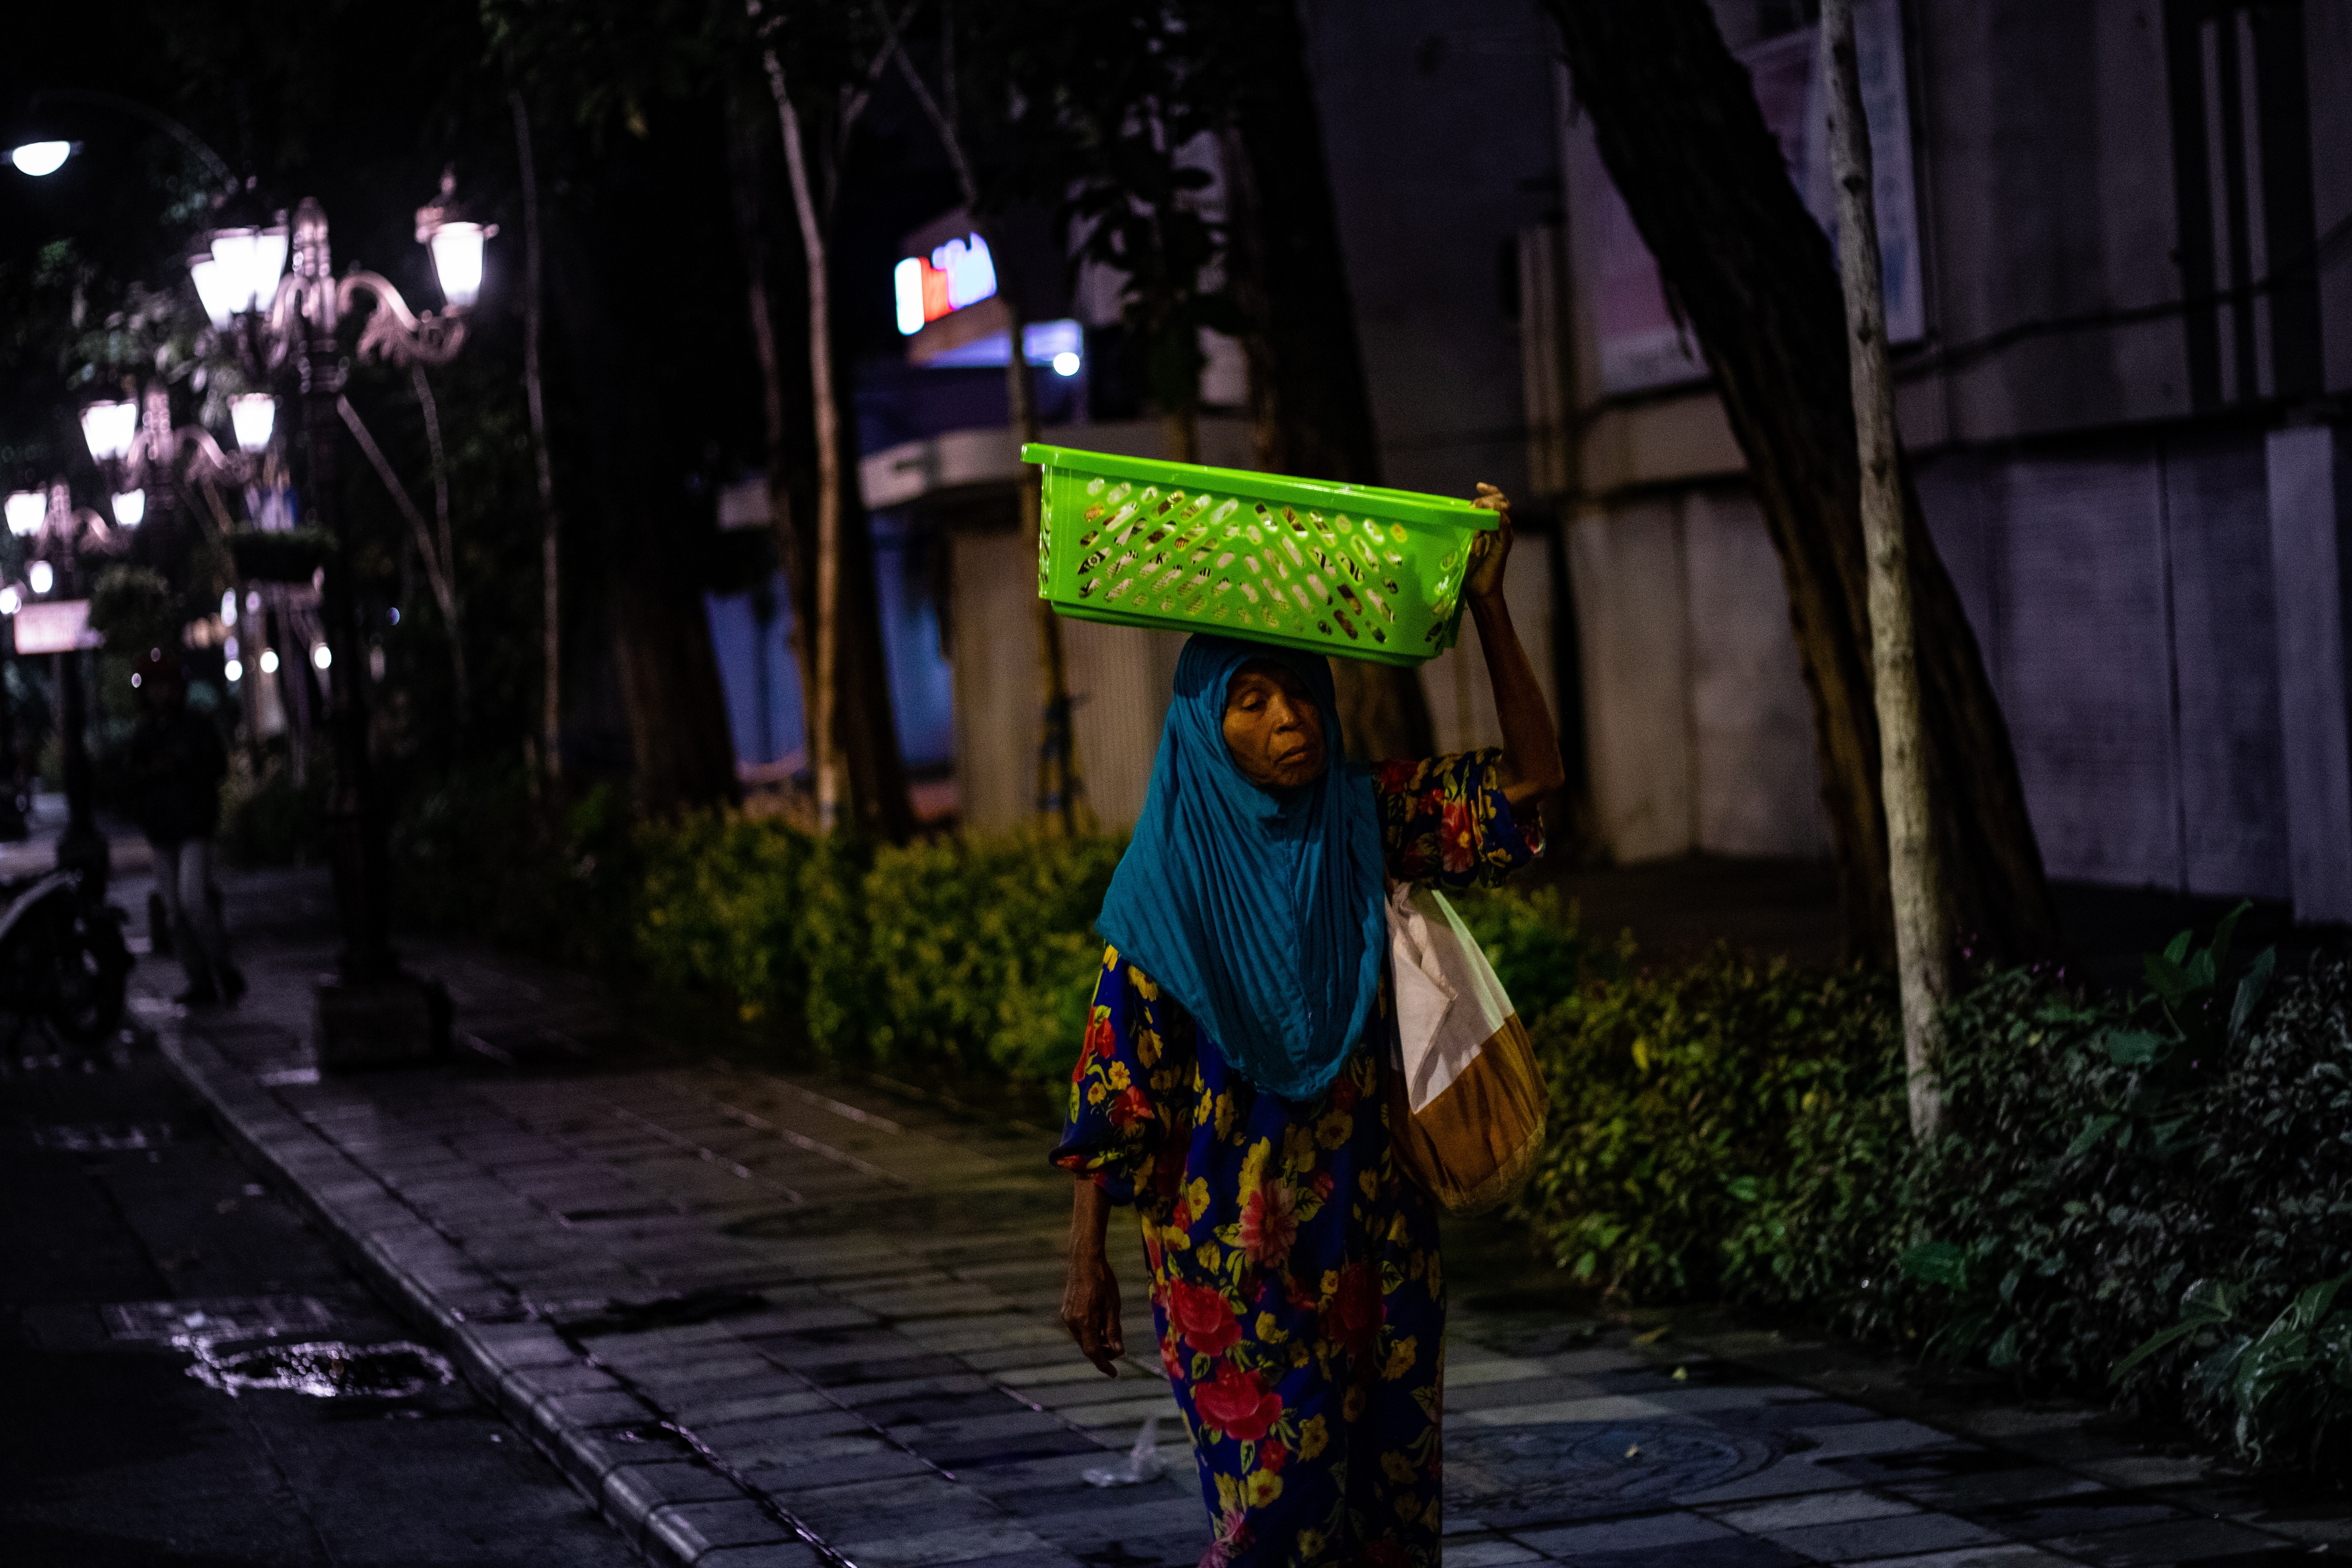
light, snapshot, street, night, darkness, temple, photography, screenshot, midnight, pedestrian, road